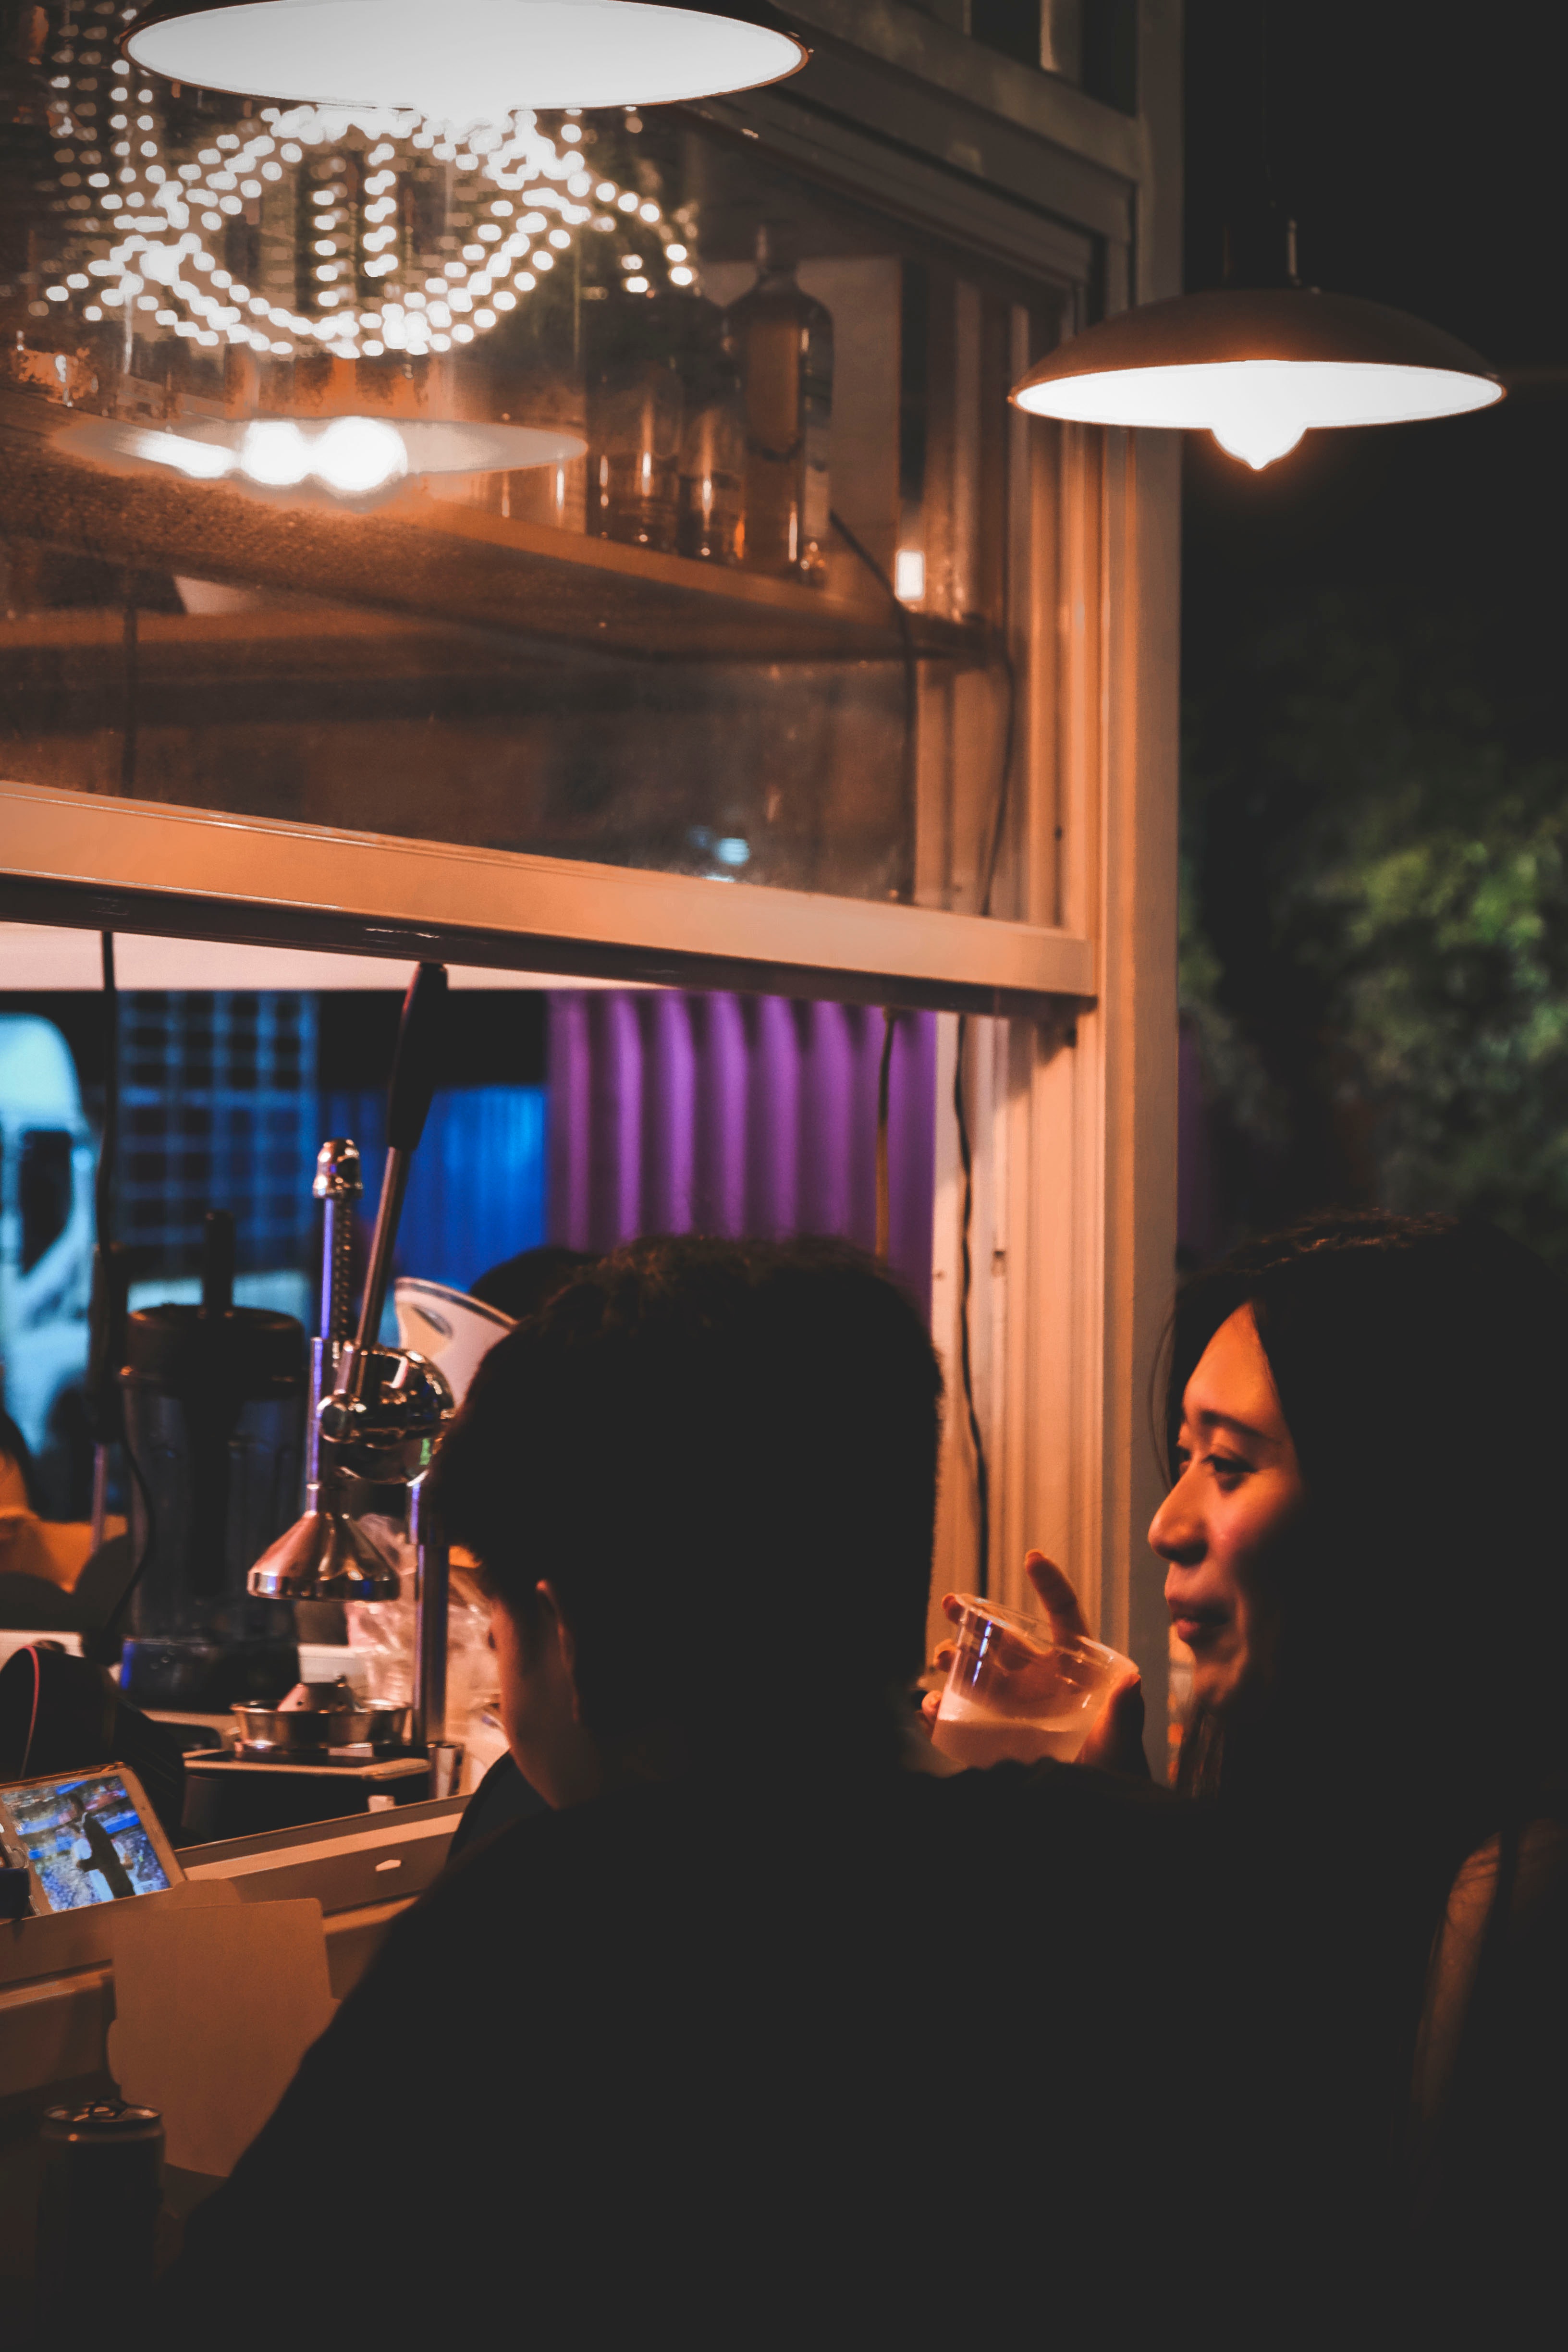
light, lighting, darkness, audio, night